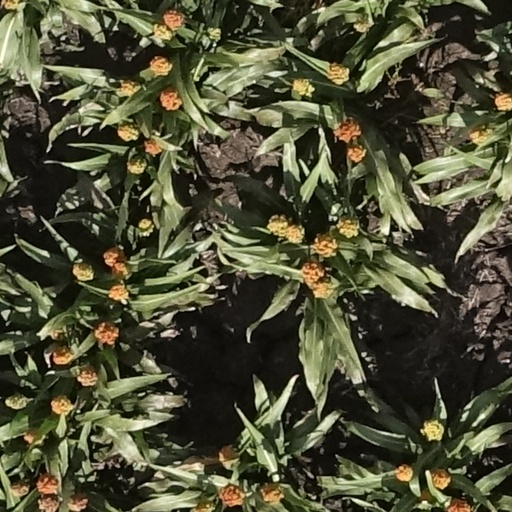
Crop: sorghum